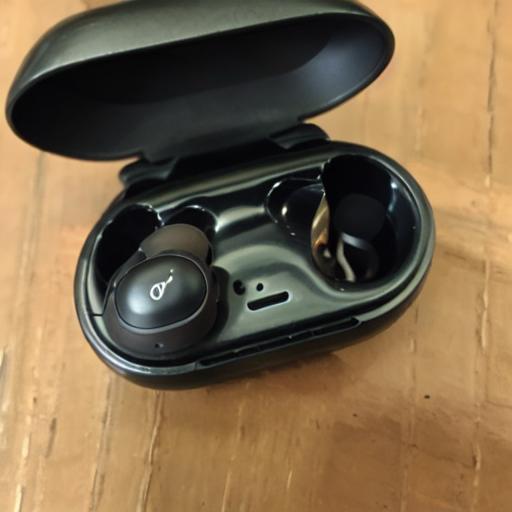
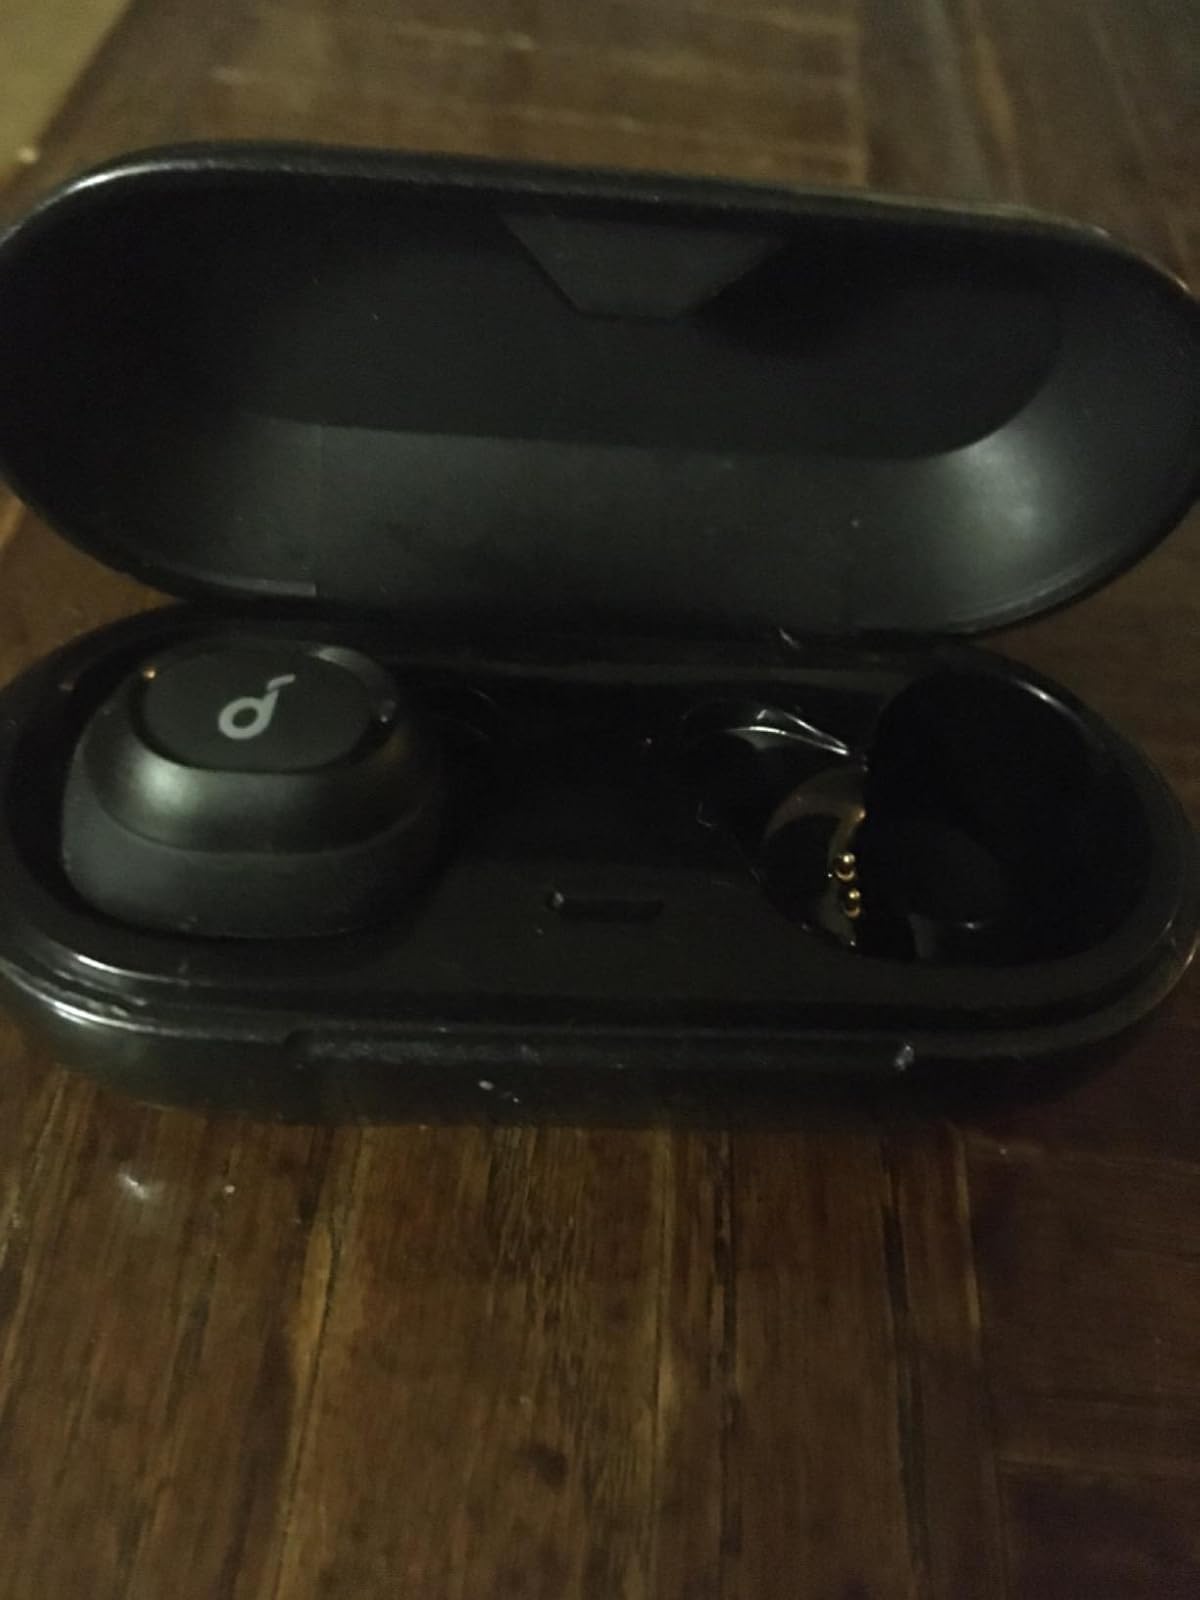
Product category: earbuds
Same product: no